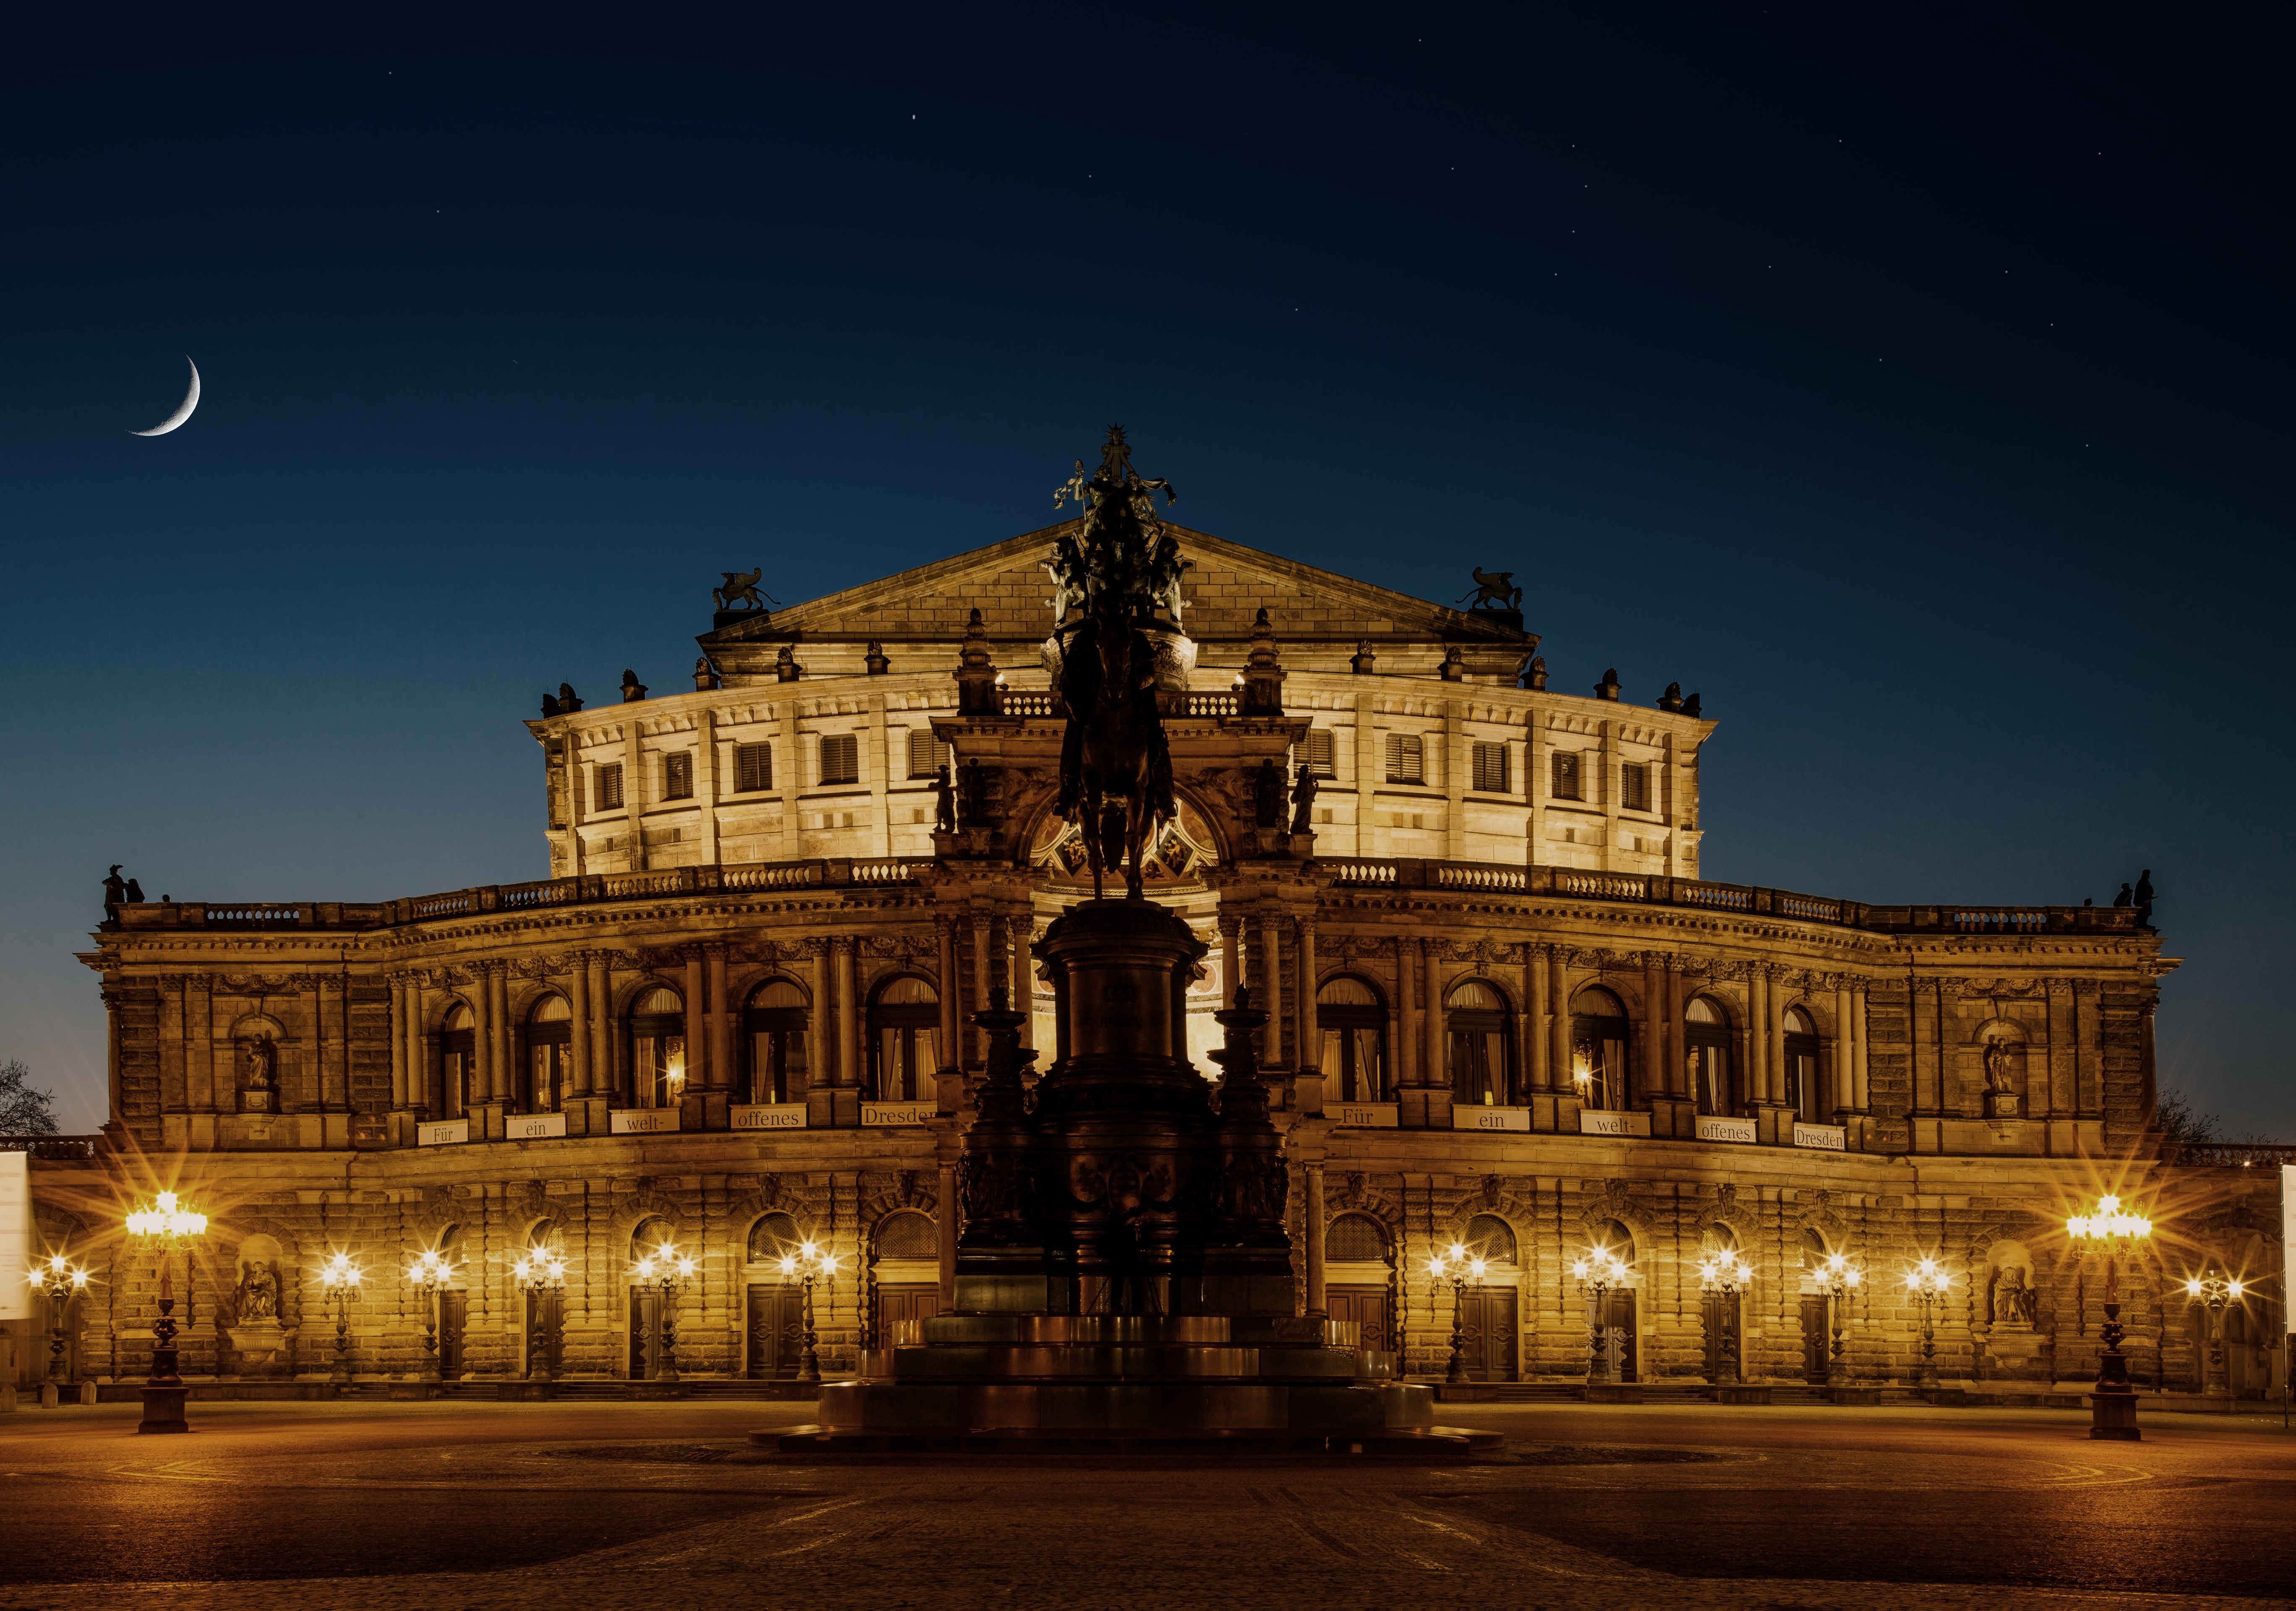
architecture, night, roof, building, chateau, palace, city, river, cityscape, evening, opera, opera house, plaza, romance, romantic, landmark, darkness, tourism, spotlight, city view, at night, old town, lights, churches, germany, beautiful, historically, night view, city lights, saxony, dresden, construction art, state capital, castle church, semper opera house, ancient history, court and state opera, radeberger, gottfried semper, king johann of saxony